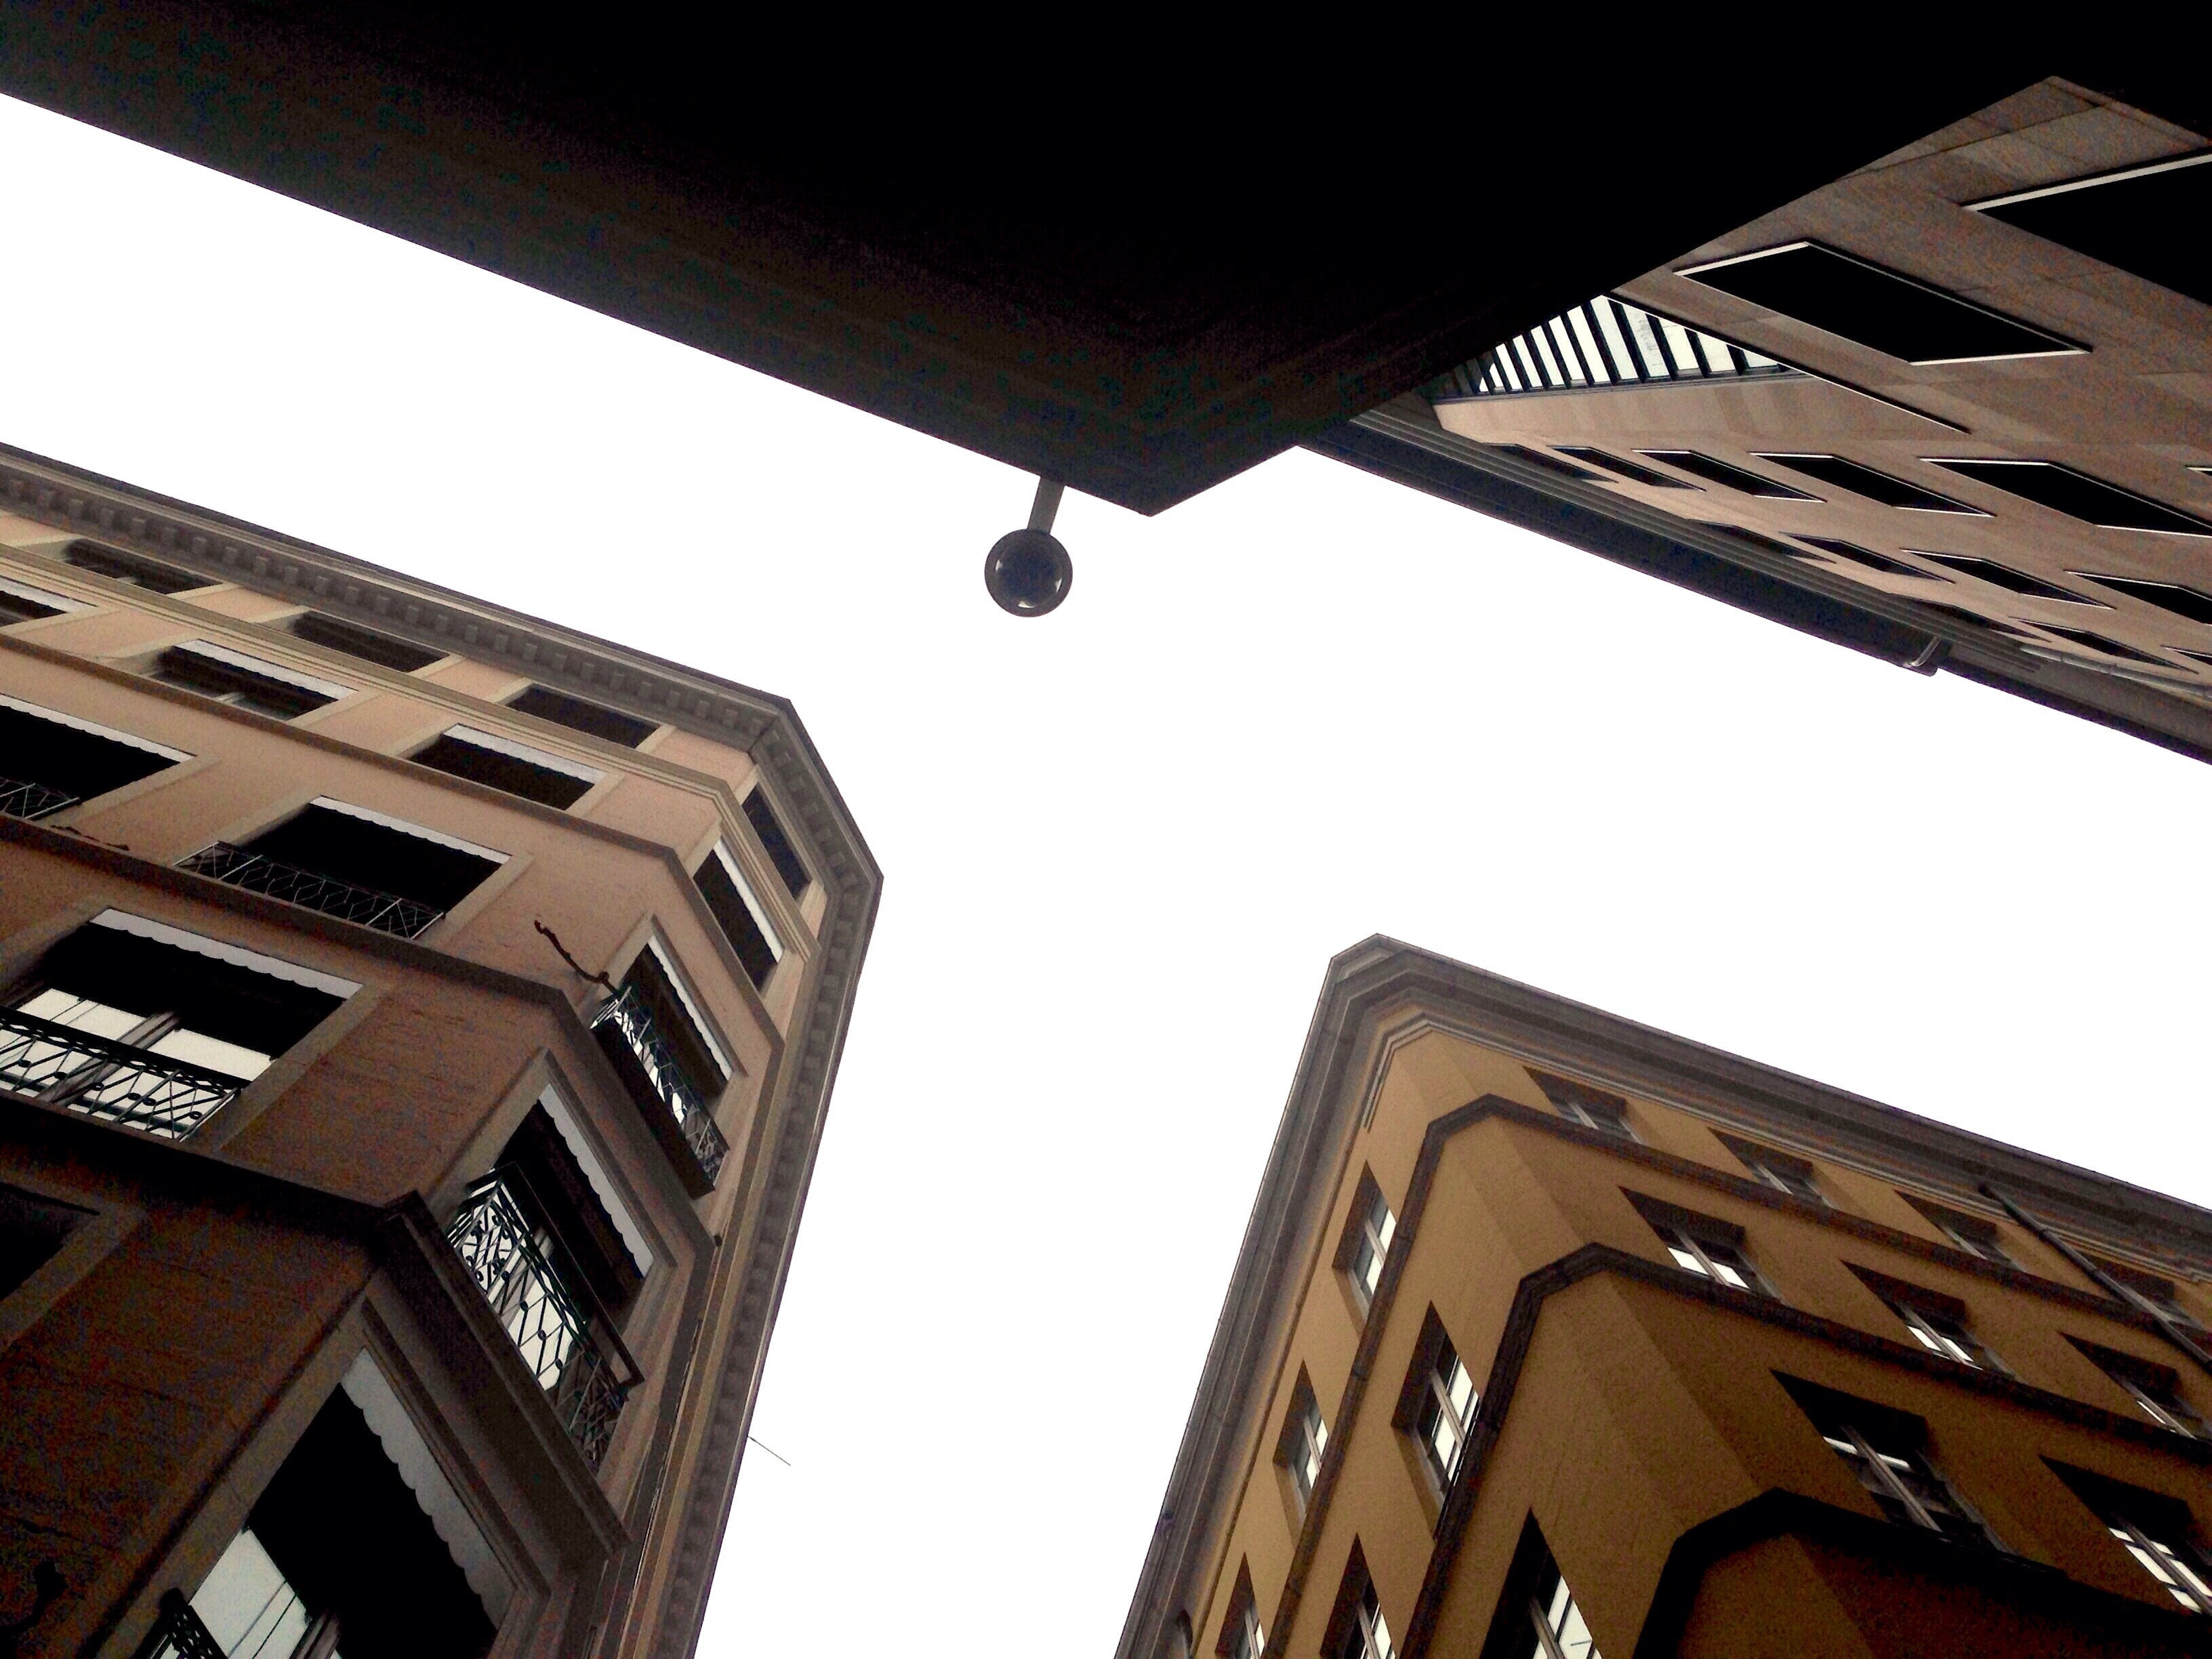
architecture, wood, floor, perspective, roof, beam, ceiling, room, lighting, interior design, brand, design, lyon, daylighting